Nepali Congress

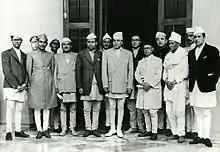
Nepali Congress leaders meeting King Tribhuvan

After the fall of the Rana government, the Nepali Congress led three of the five governments formed before the elections. Matrika Prasad Koirala, the first commoner to become Prime Minister, led the government from 1951 to 1952 and 1953–1955 and Subarna Shamsher Rana led the government from 1958 to 1959. The much delayed elections were finally held in February 1959 and Bishweshwar Prasad Koirala became the first democratically elected Prime Minister of Nepal after the Nepali Congress won 74 of 109 seats in the parliament.